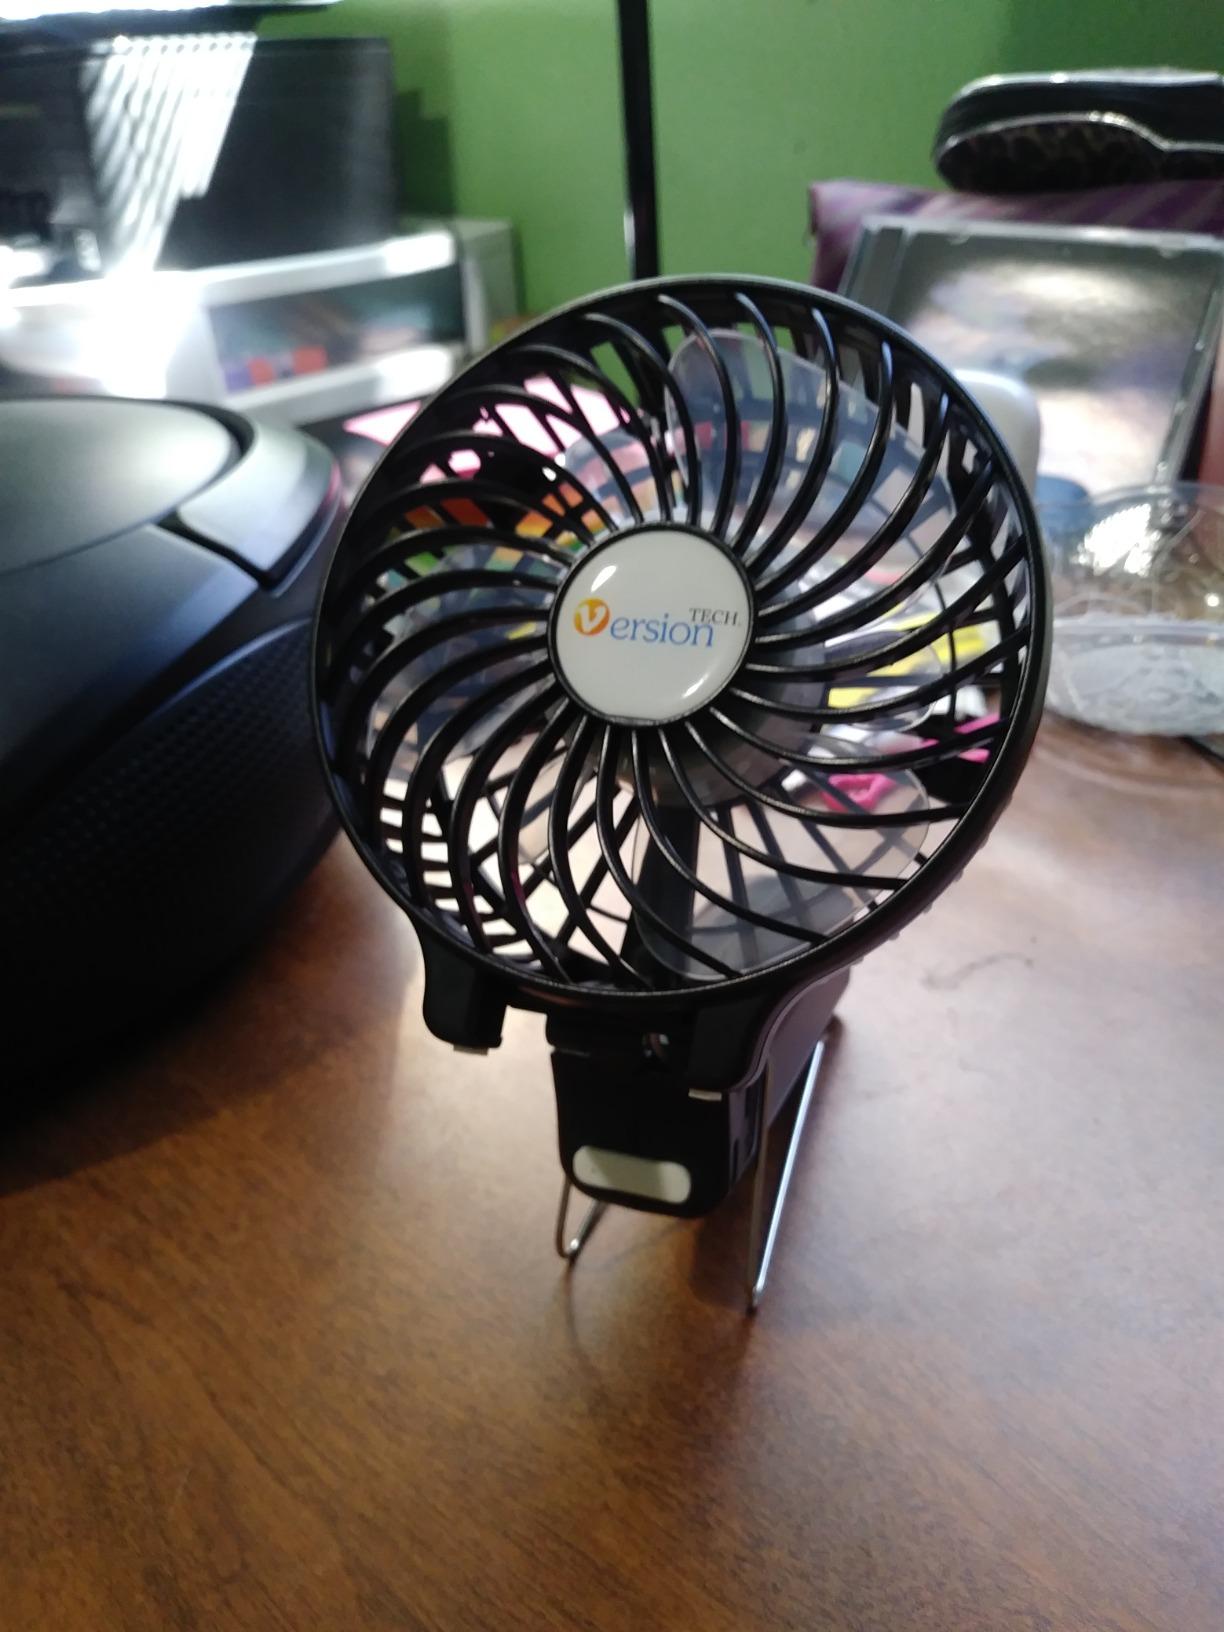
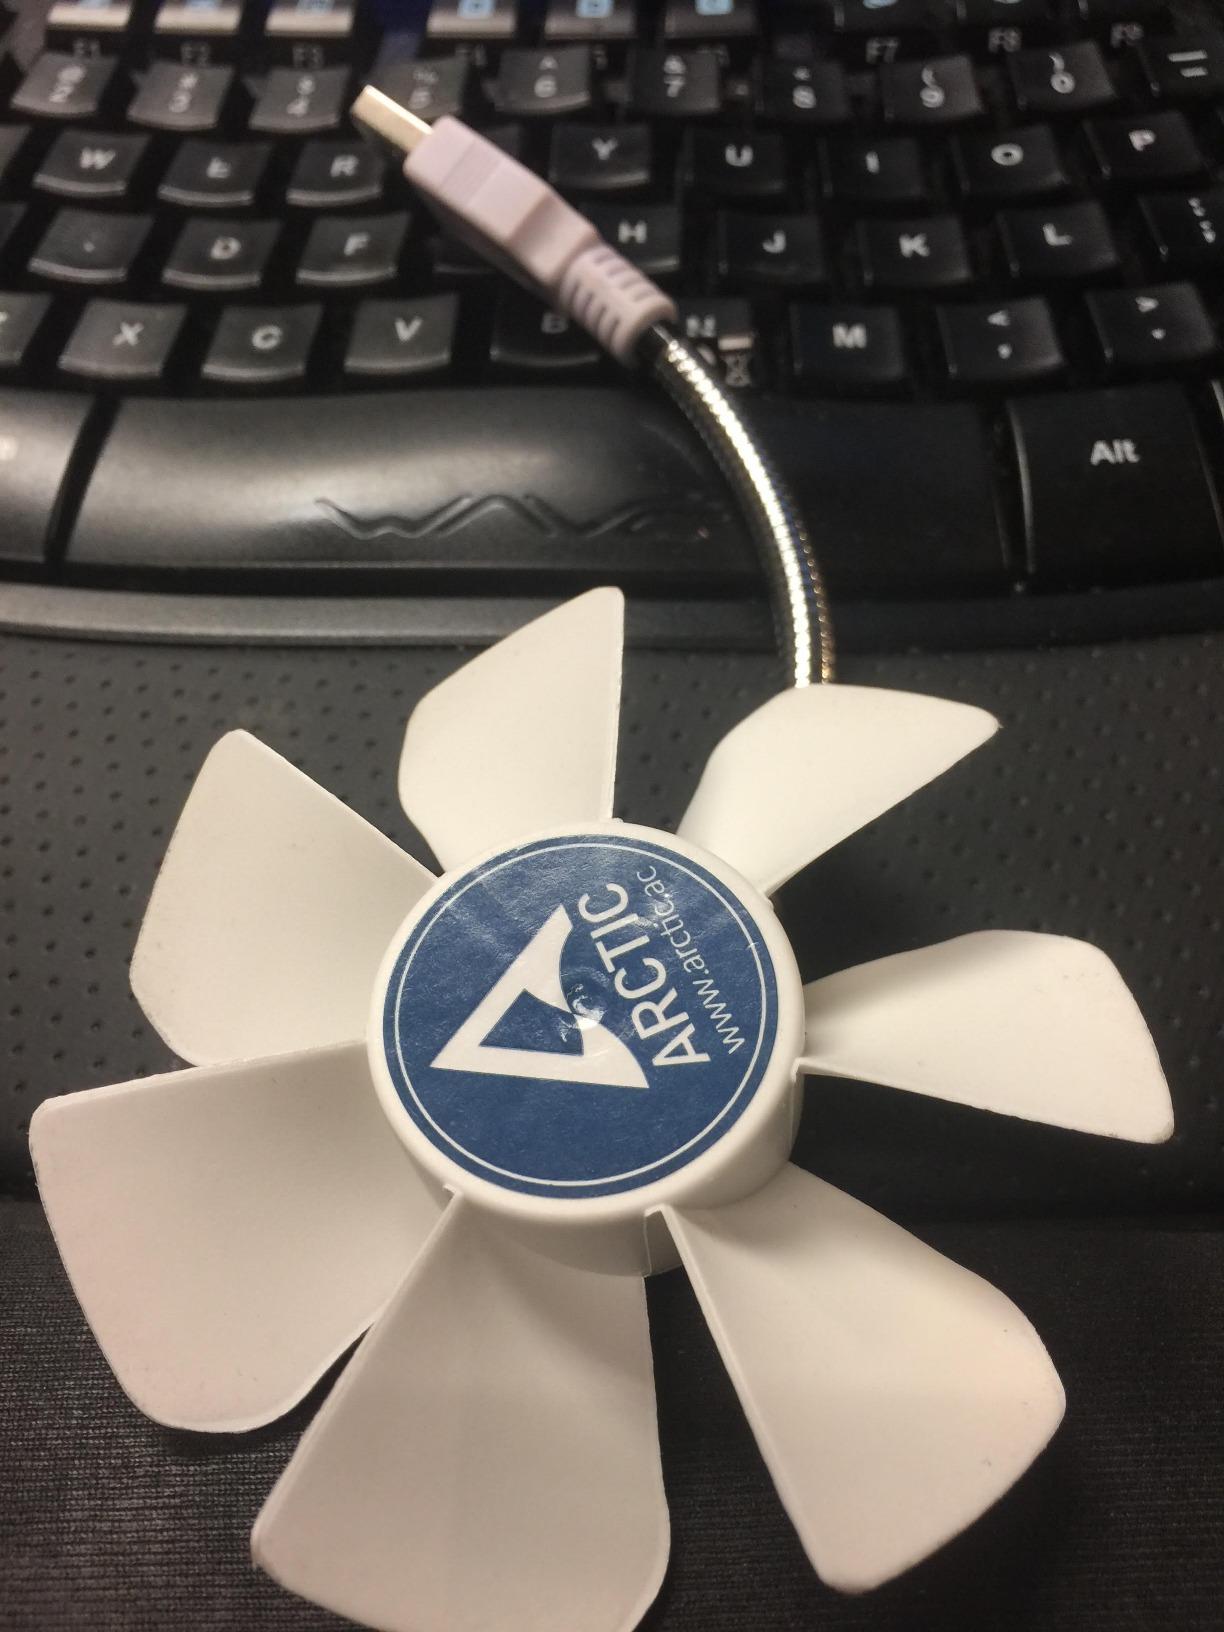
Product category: fan
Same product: no